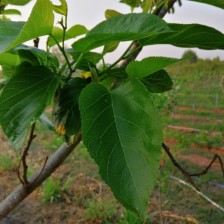
Variety: TaiwanMeacho